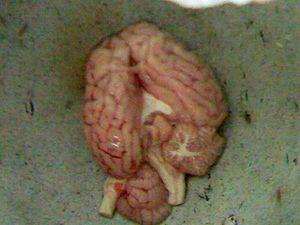
La viande de chèvre provient de la chèvre domestique Capra aegagrus hircus ou sauvage Capra aegagrus aegagrus.